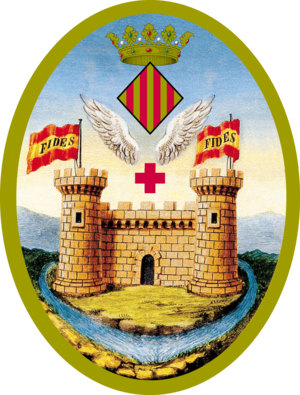
Blason d'Alcoi (Pays valencien, Espagne)